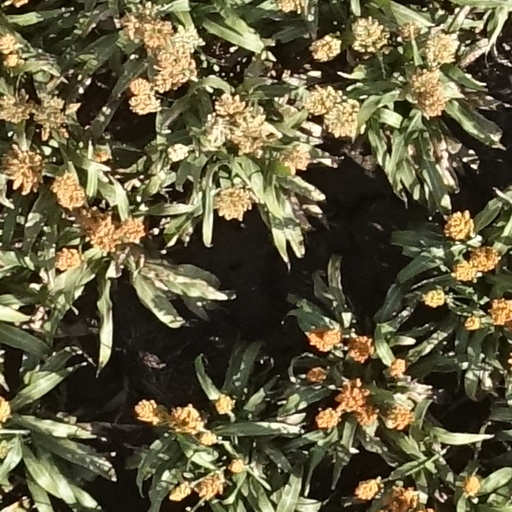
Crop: sorghum